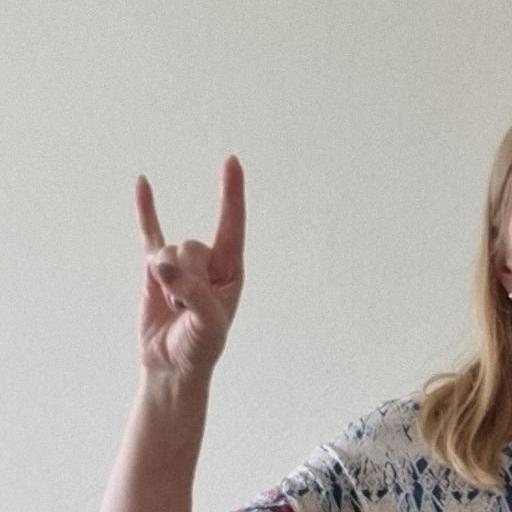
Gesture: rock